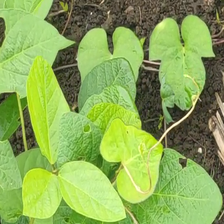
Weed species: Obscure_morning _glory(Ipomoea obscura)